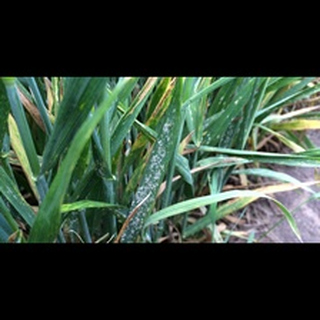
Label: wheat_leaf_blight